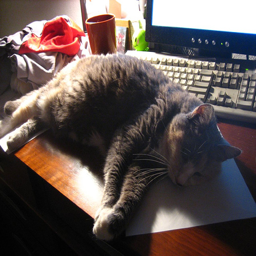
A very cute cat laying on a desk.
A cat is asleep on a piece of paper on a computer desk.
A cat laying on a desk next to a keyboard.
Cat lying on paper near electronic computer equipment on table.
A cat laying on a desk in front of a keyboard.